Považská Bystrica

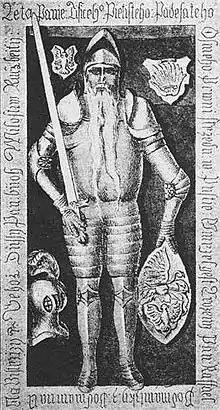
Tombstone of Rafael Podmanitzky.

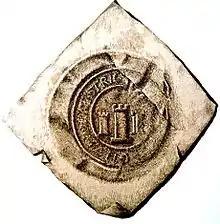
Seal from the 17th century.

As an example of the language could be used engraving on the tombstone of Rafael Podmanitzky in the Church of the Visitation of the Virgin Mary in Považská Bystrica.